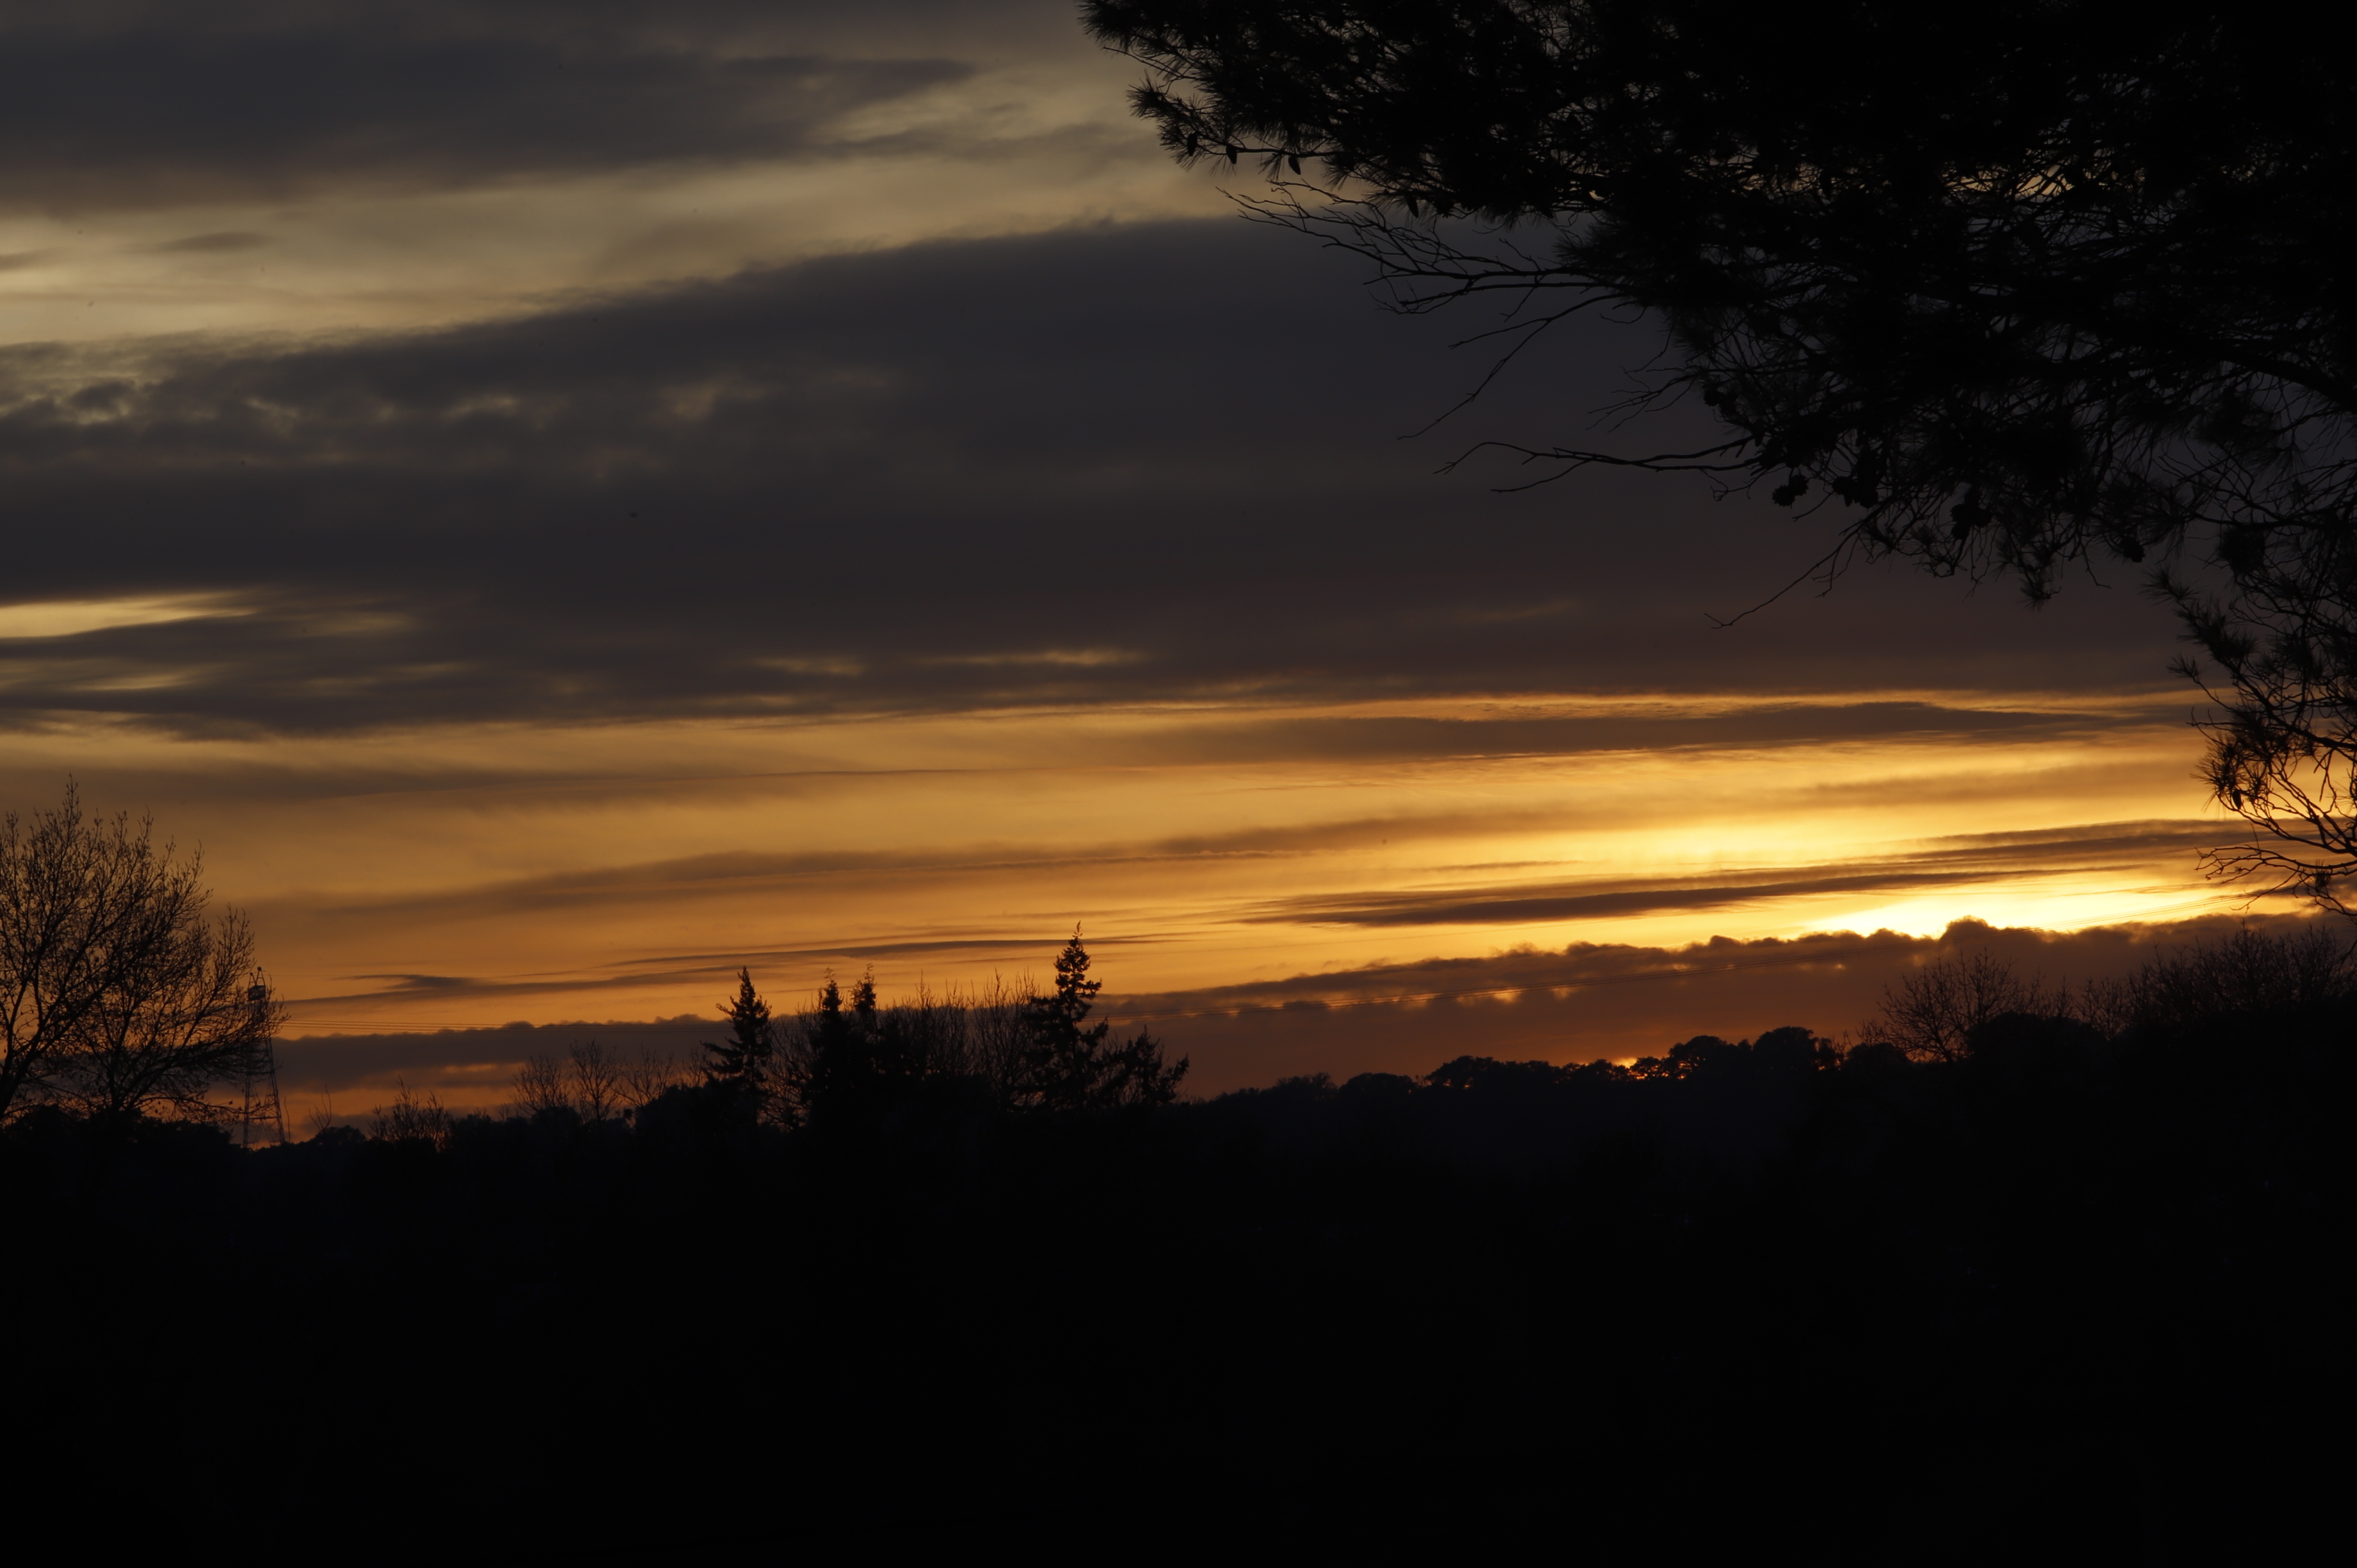
sun, sky, nature, branch, cloud, dusk, sunset, atmosphere, evening, sunrise, amber, afterglow, atmospheric phenomenon, red sky at morning, darkness, backlighting, morning, twig, silhouette, dawn, heat